London Can Take It!

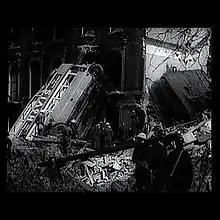
Scene from "Britain Can Take It", the Oscar-nominated, edited US version of "London Can Take It!"

Via an agreement with Warner Bros., the film was widely distributed in the United States of America by the British Ministry of Information with the intention of turning public opinion into favouring the US declaring war on Germany. It did so particularly by depicting the war's effect on ordinary people, rather than on Britain as an outdated imperial power as she was often depicted by anti-war voices in America. A shorter domestic version was released as "Britain Can Take It".